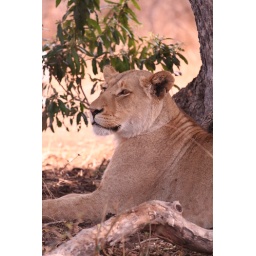
A couple lions I came across sitting in the middle of the road heading north to Satara.